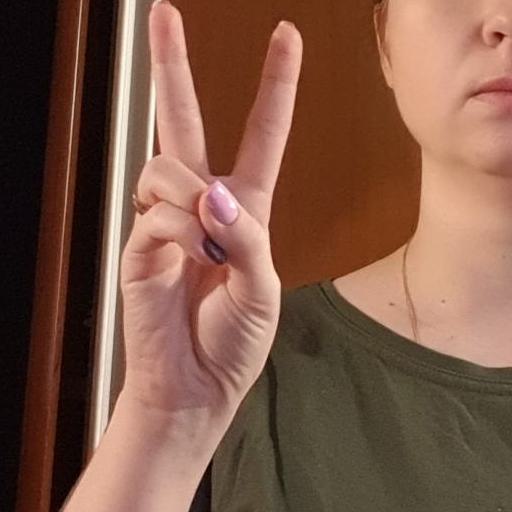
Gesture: peace